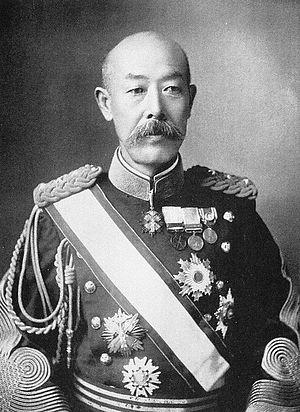
Le baron Ueda Arisawa est un général de l'armée impériale japonaise.